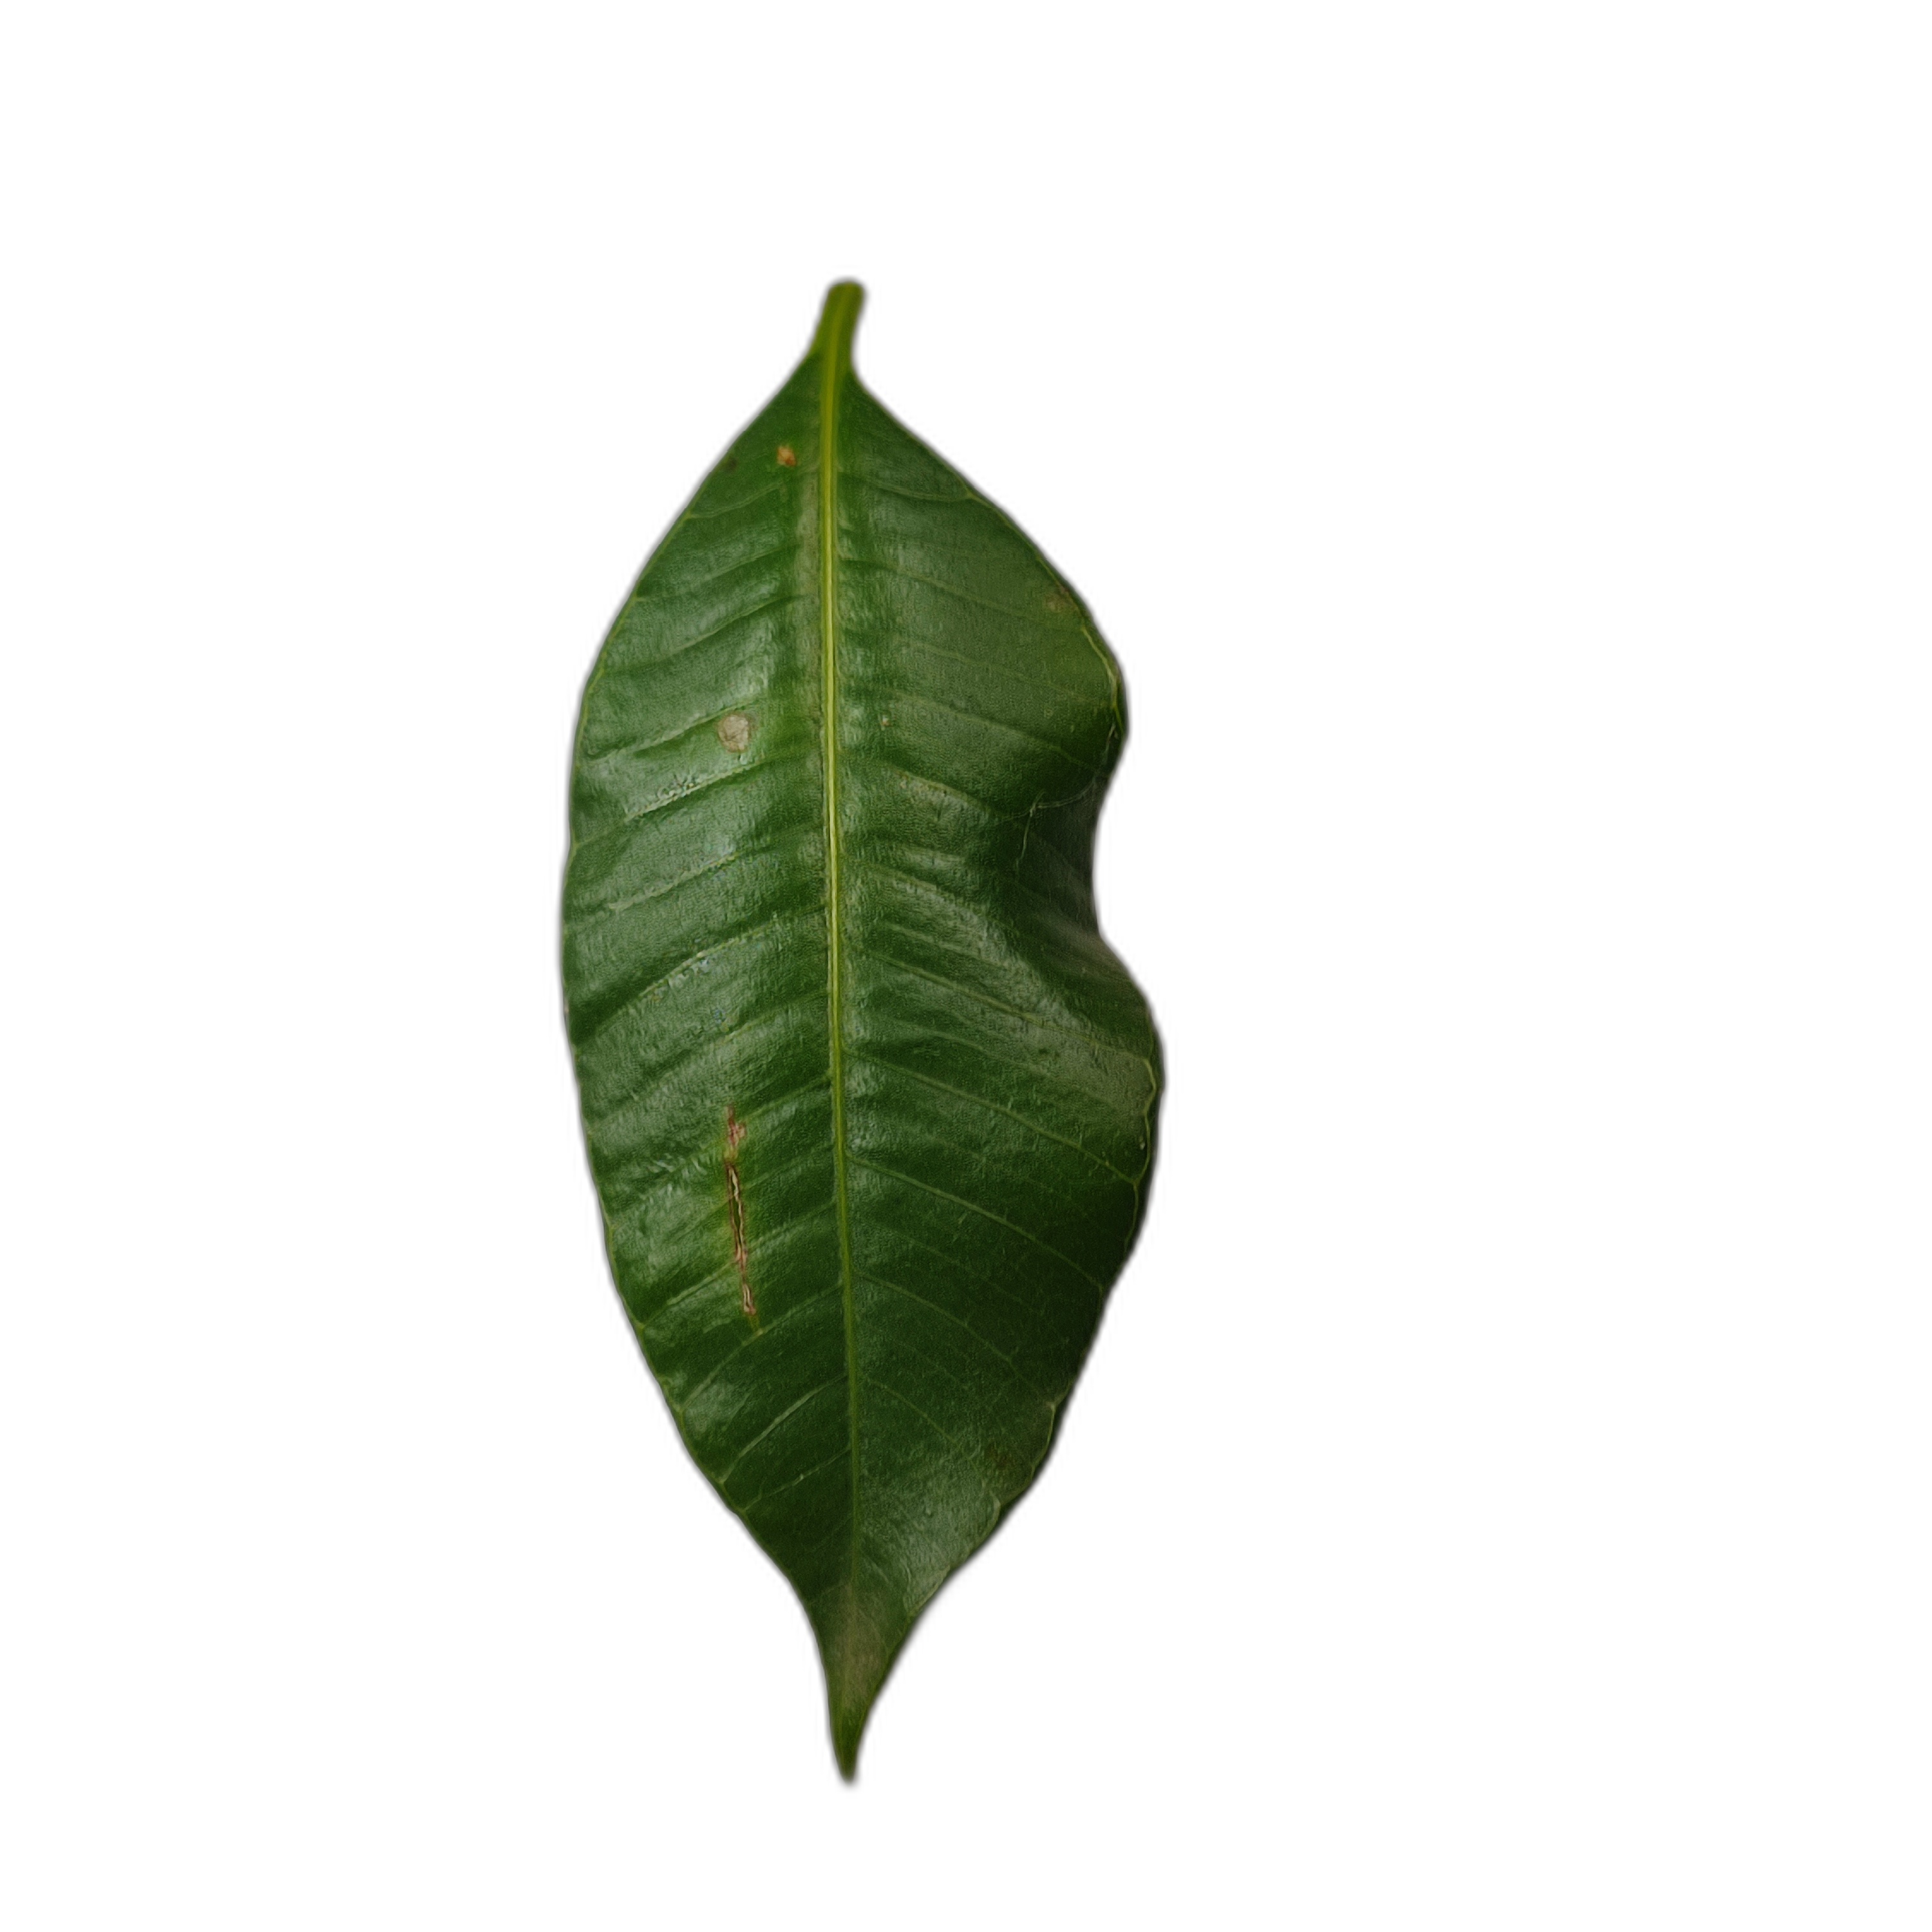
Label: healthy